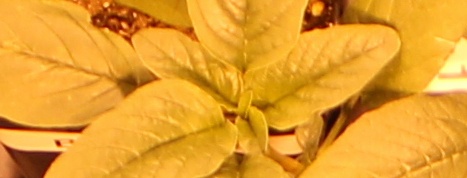
Label: Waterhemp